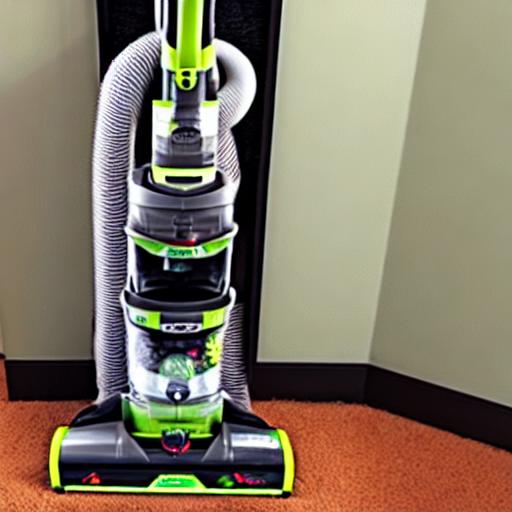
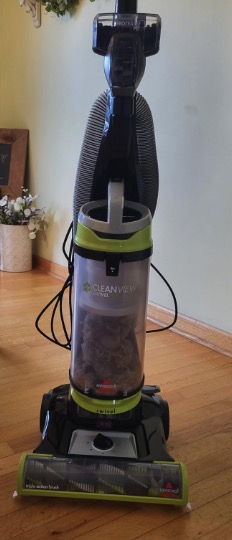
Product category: items_vacuum
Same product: no